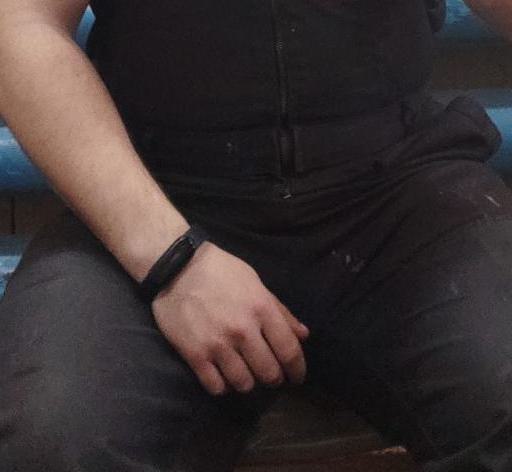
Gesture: no_gesture